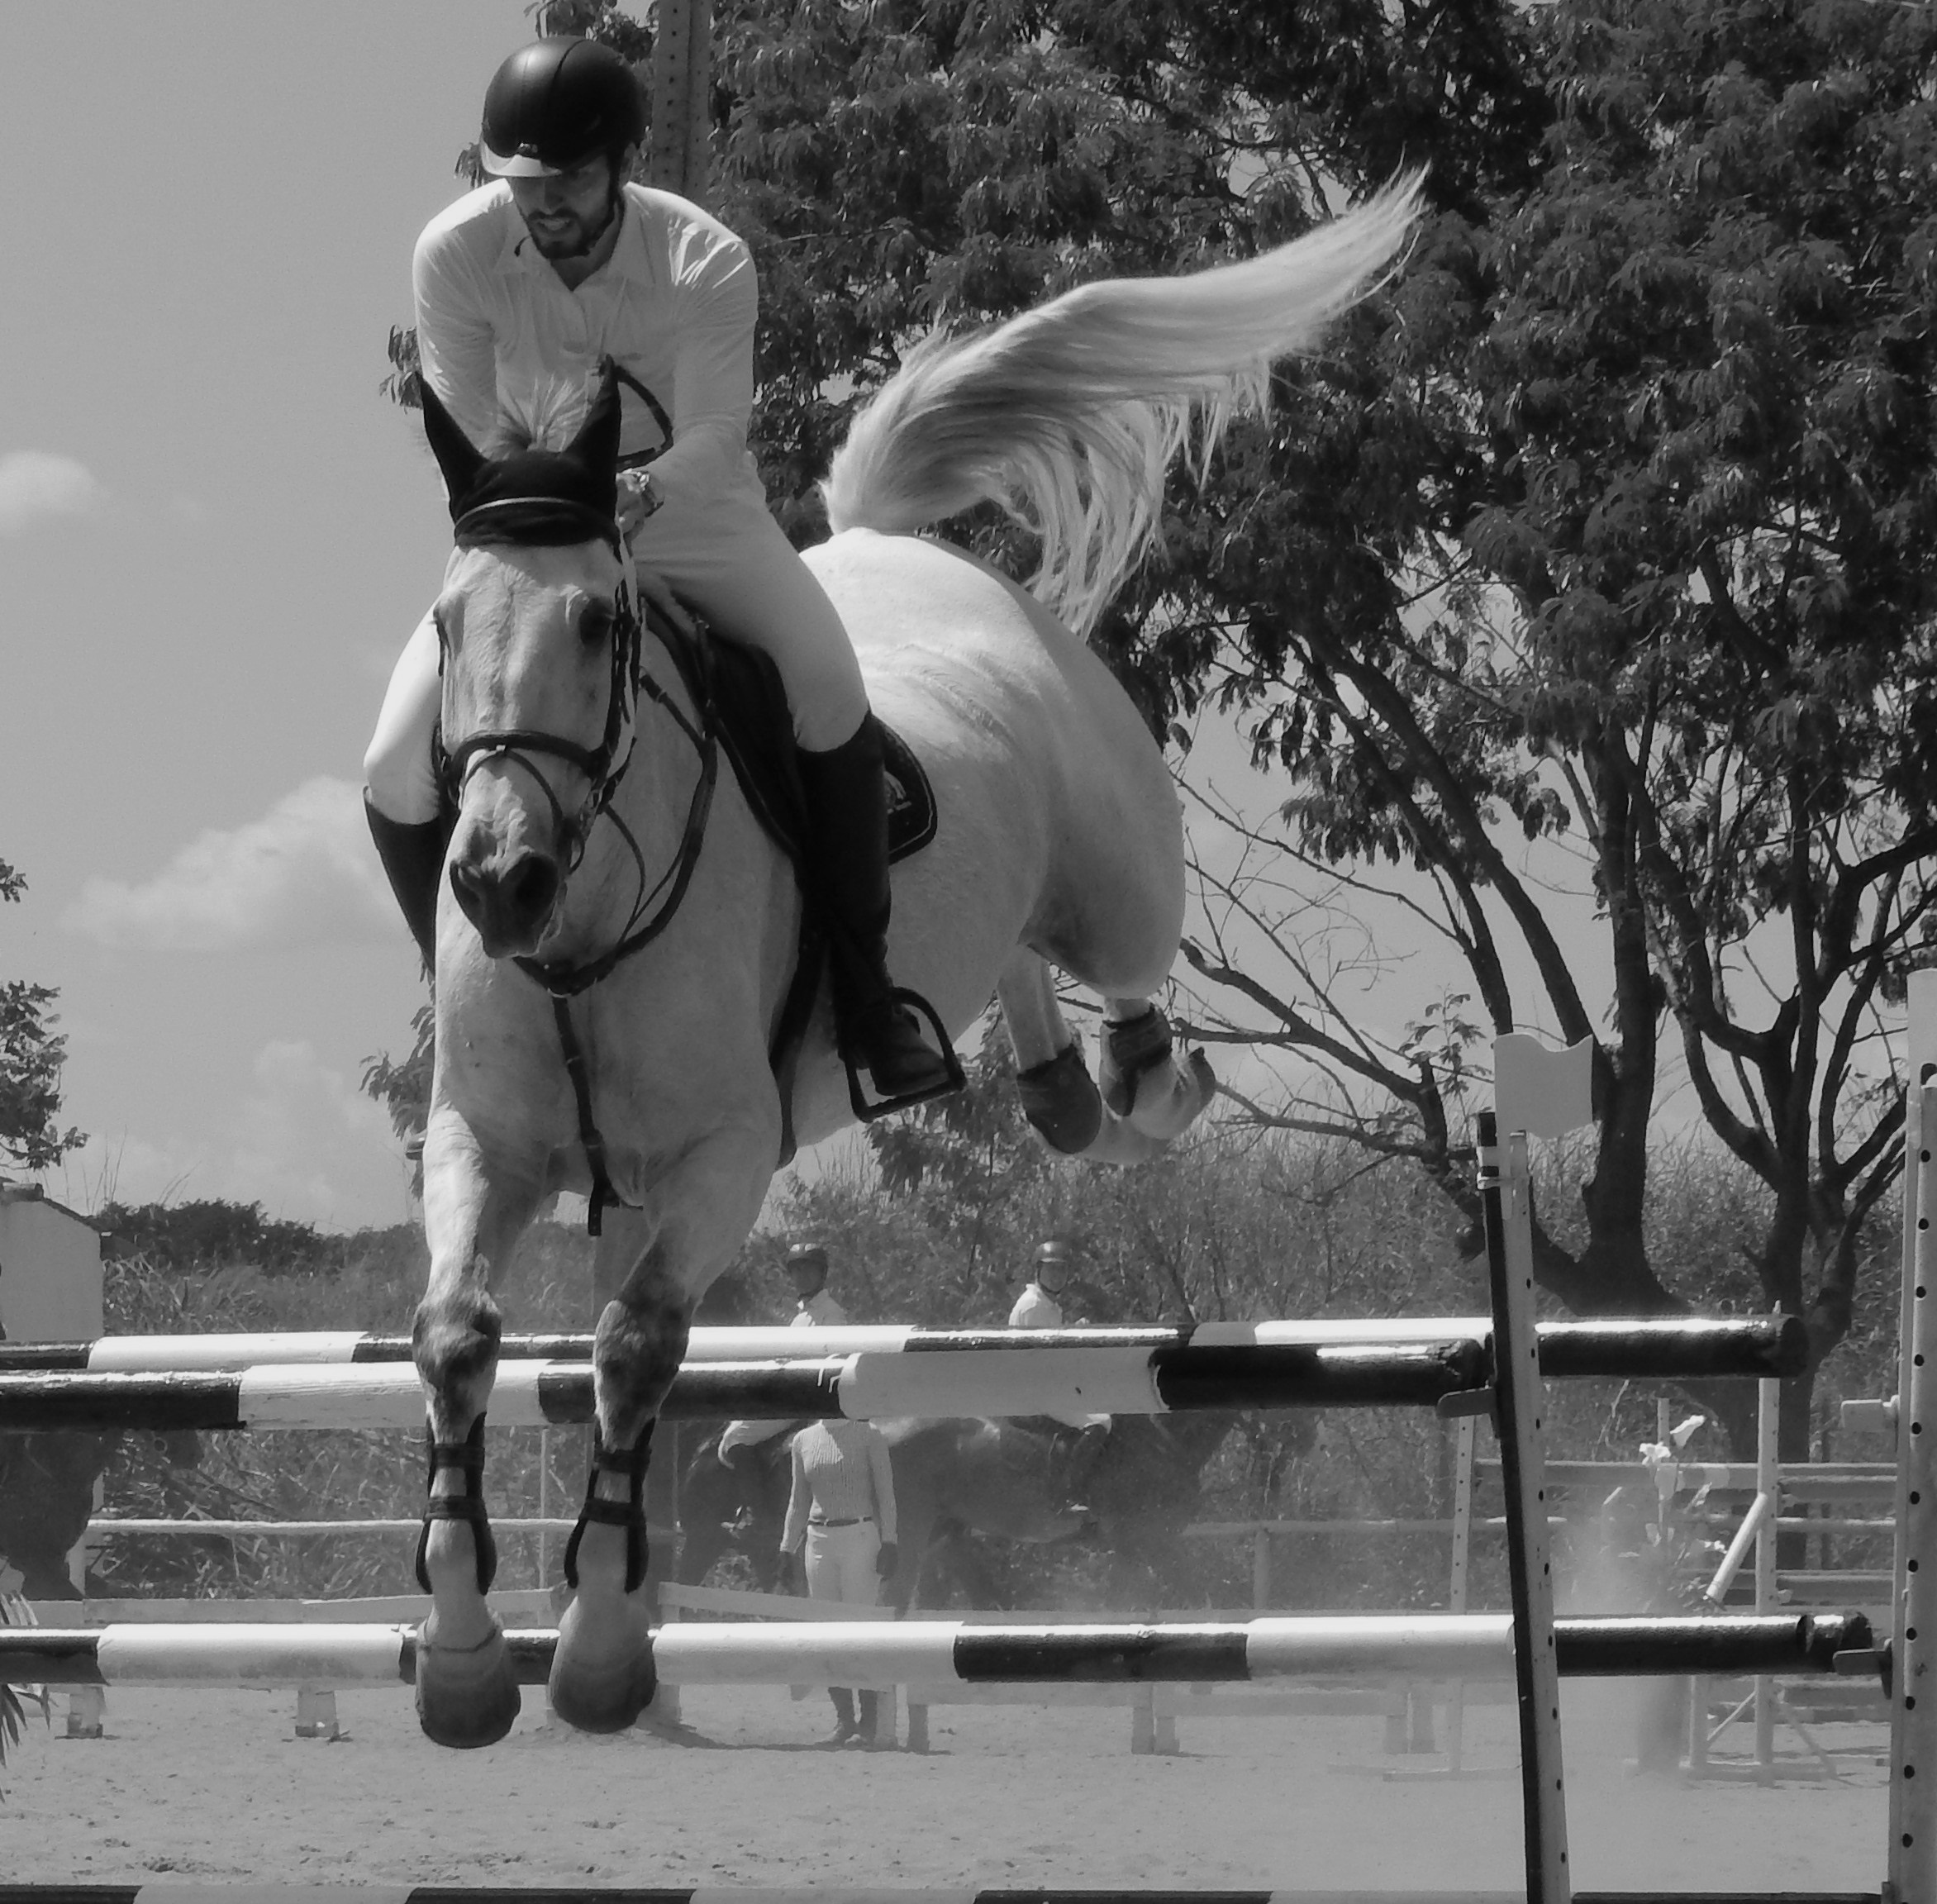
person, black and white, white, jumping, horse, stallion, monochrome, sports, tournament, equestrianism, equitation, dressage, physical exercise, eventing, monochrome photography, outdoor recreation, horse like mammal, animal sports, english riding, equestrian sport